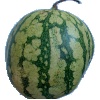
Label: Watermelon 1